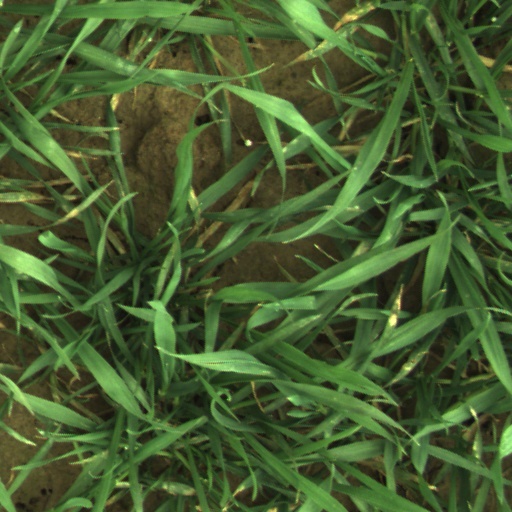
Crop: wheat